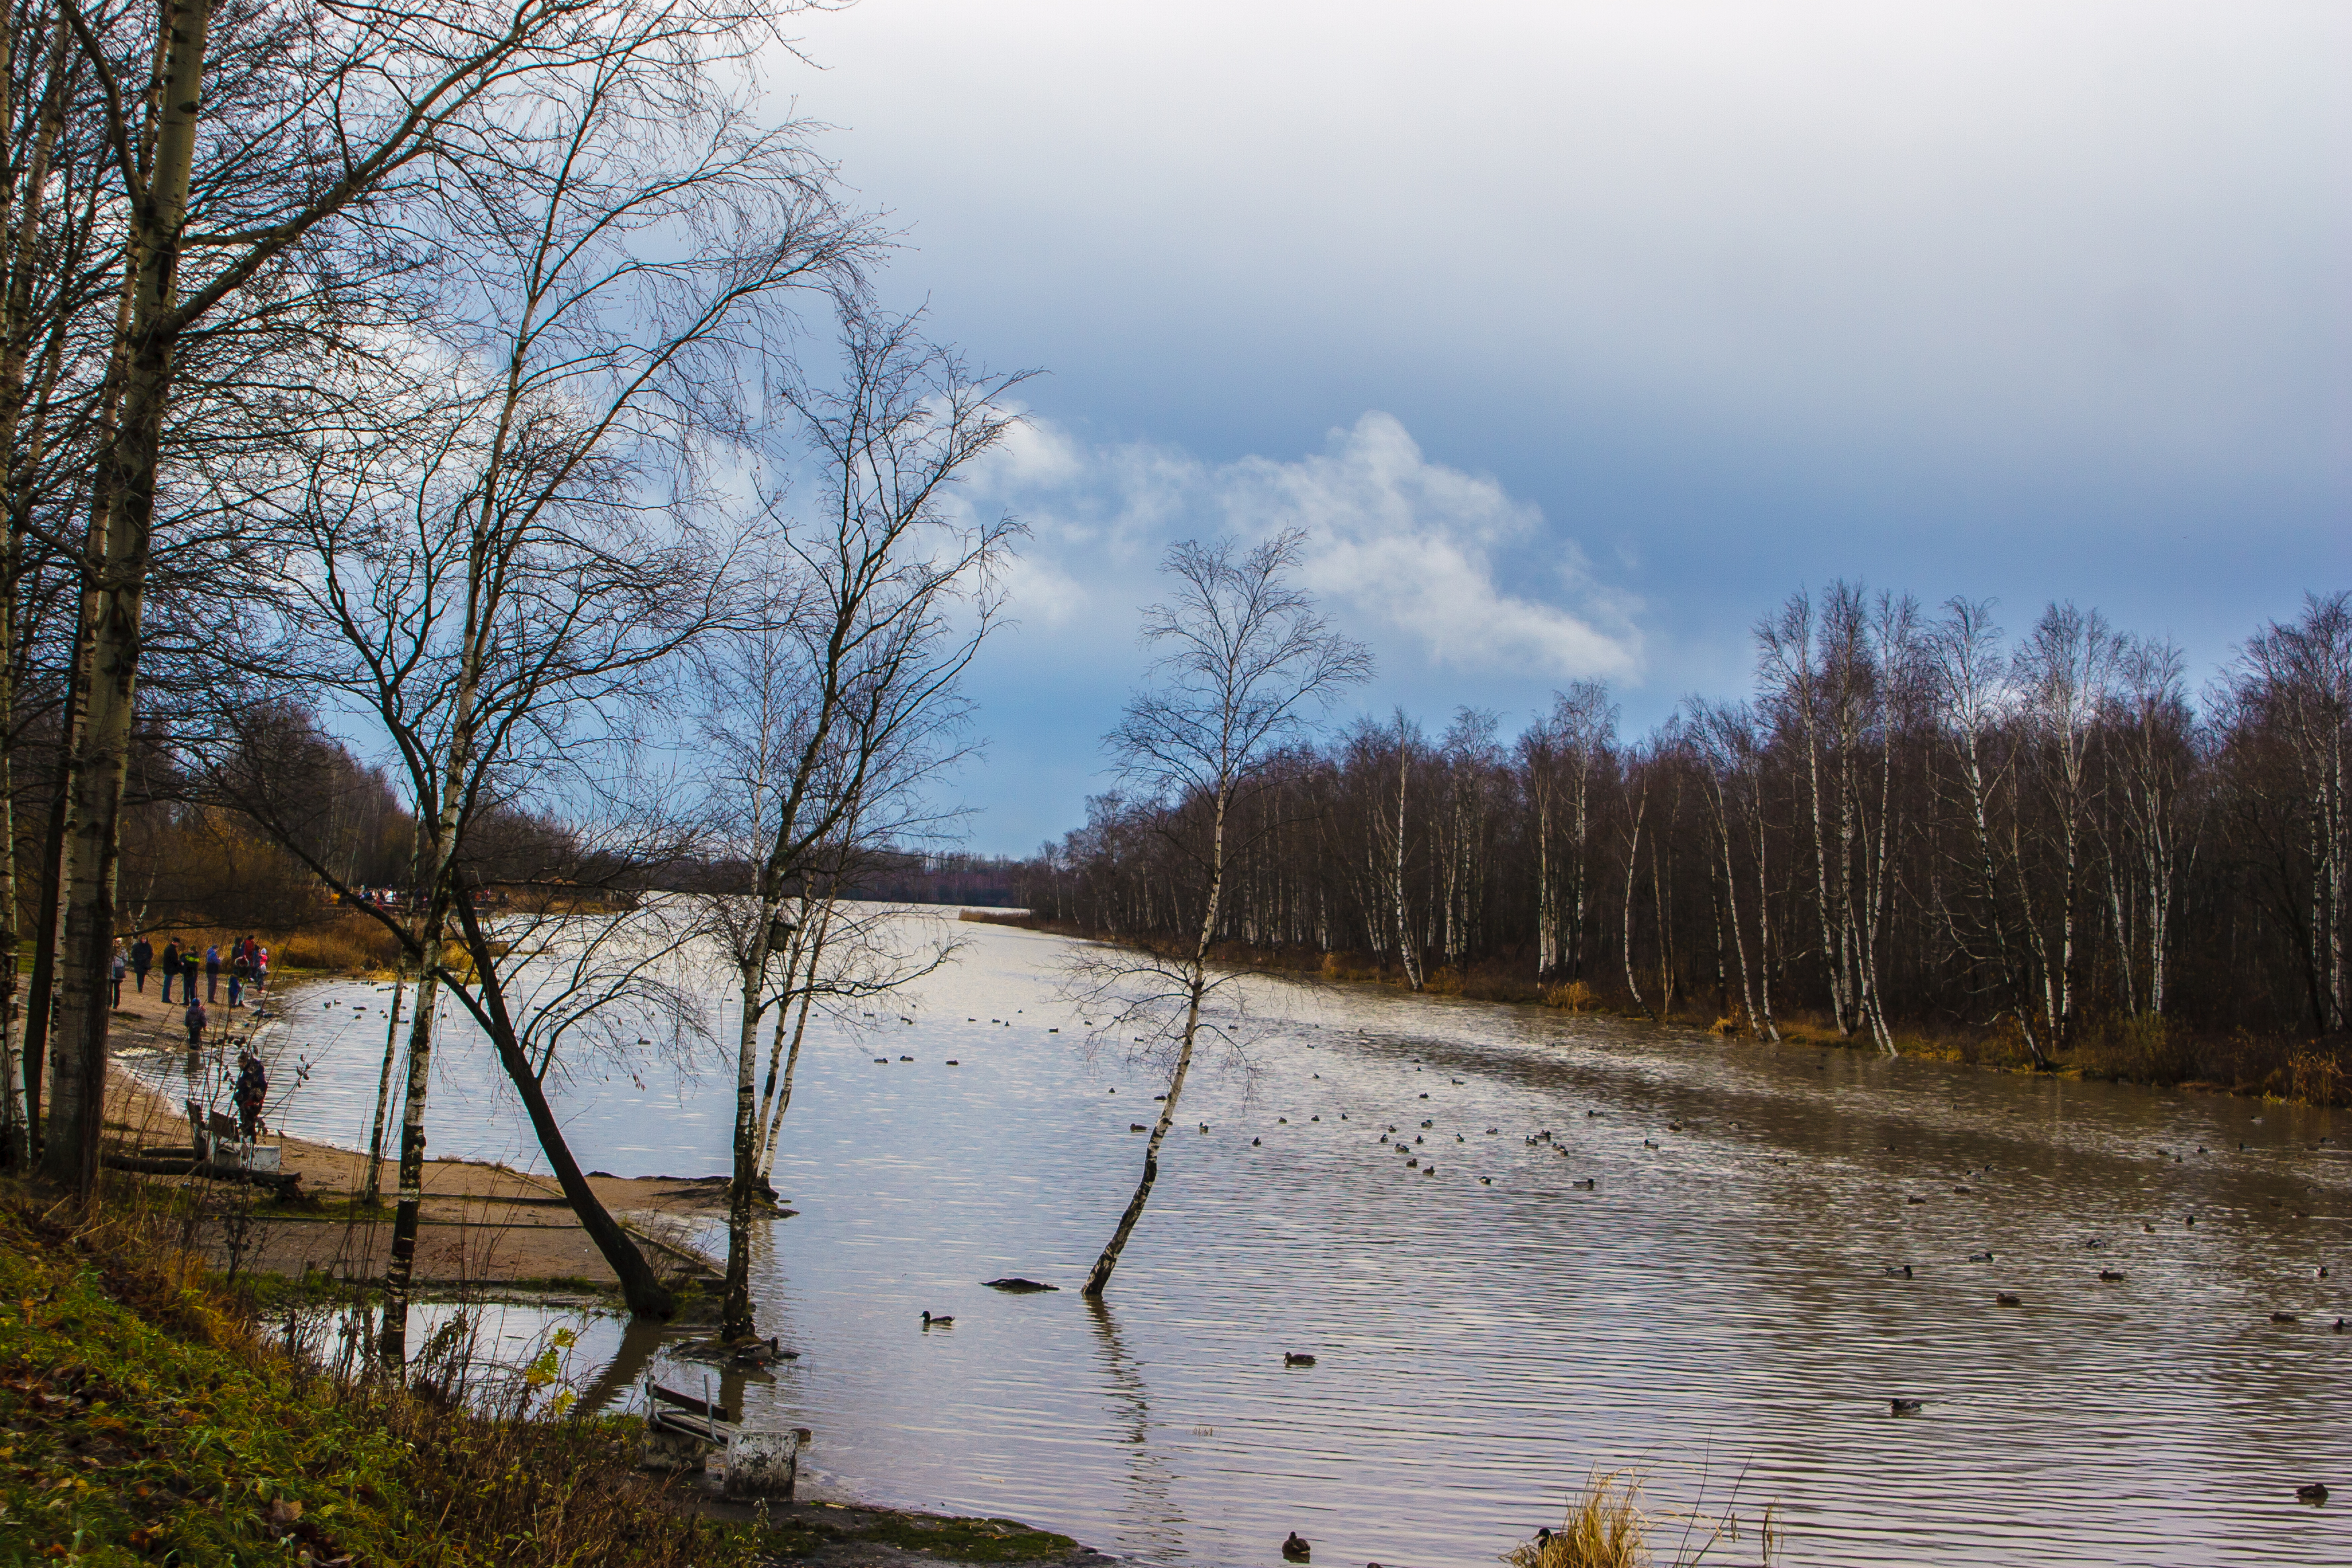
images, cloud, water, sky, plant, water resources, tree, natural landscape, fluvial landforms of streams, lacustrine plain, land lot, lake, watercourse, grass, bank, riparian zone, landscape, forest, plain, grassland, waterway, grass family, meadow, wetland, tidal marsh, wood, wildlife, marsh, woodland, stream, fen, reservoir, hill, creek, pond, riparian forest, twig, winter, bog, reflection, loch, pasture, cumulus, floodplain, temperate broadleaf and mixed forest, soil, lake district, swamp, Freshwater marsh, horizon, bayou, road, tarn, autumn, salt marsh